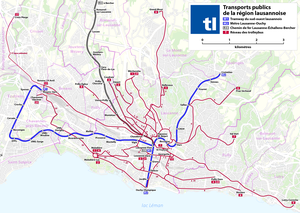
Plan des réseaux métro et trolleybus de Lausanne
Les Transports publics de la région lausannoise sont une société anonyme, fondée en 1894 à Lausanne sous le nom de Société des tramways lausannois, puis prenant son nom actuel en 1963. Elle a pour objectif l'exploitation du réseau de transports en commun de voyageurs du même nom, dans la ville de Lausanne, capitale du canton de Vaud, et son agglomération.
Les autobus de Lausanne constituent un des trois réseaux de transport en commun de la ville de Lausanne et de son agglomération en Suisse. Il est mis en service en 1929 et compte en 2016 30 lignes exploitées par une centaine d'autobus pour une longueur totale de 179,1 km.
Les trolleybus de Lausanne constituent un des trois réseaux de transport en commun de la ville de Lausanne et de son agglomération en Suisse. Il est mis en service en 1932 et est l'un des plus anciens au monde encore en fonctionnement, après ceux de Philadelphie et de Shanghai. Le réseau compte en 2018 dix lignes exploitées par 99 trolleybus et 24 remorques routières pour une longueur totale de 59,4 km.
Lausanne est une ville suisse située sur la rive nord du lac Léman. Elle est la capitale et ville principale du canton de Vaud et le chef-lieu du district de Lausanne. Elle constitue la quatrième ville du pays en nombre d'habitants après Zurich, Genève et Bâle. Fin 2019, la commune de Lausanne compte 146 032 habitants. En 2018, l'agglomération lausannoise compte 420 757 habitants. En 2012, l'agglomération lausannoise concentre 50 % de la population et 60 % des emplois du canton de Vaud.